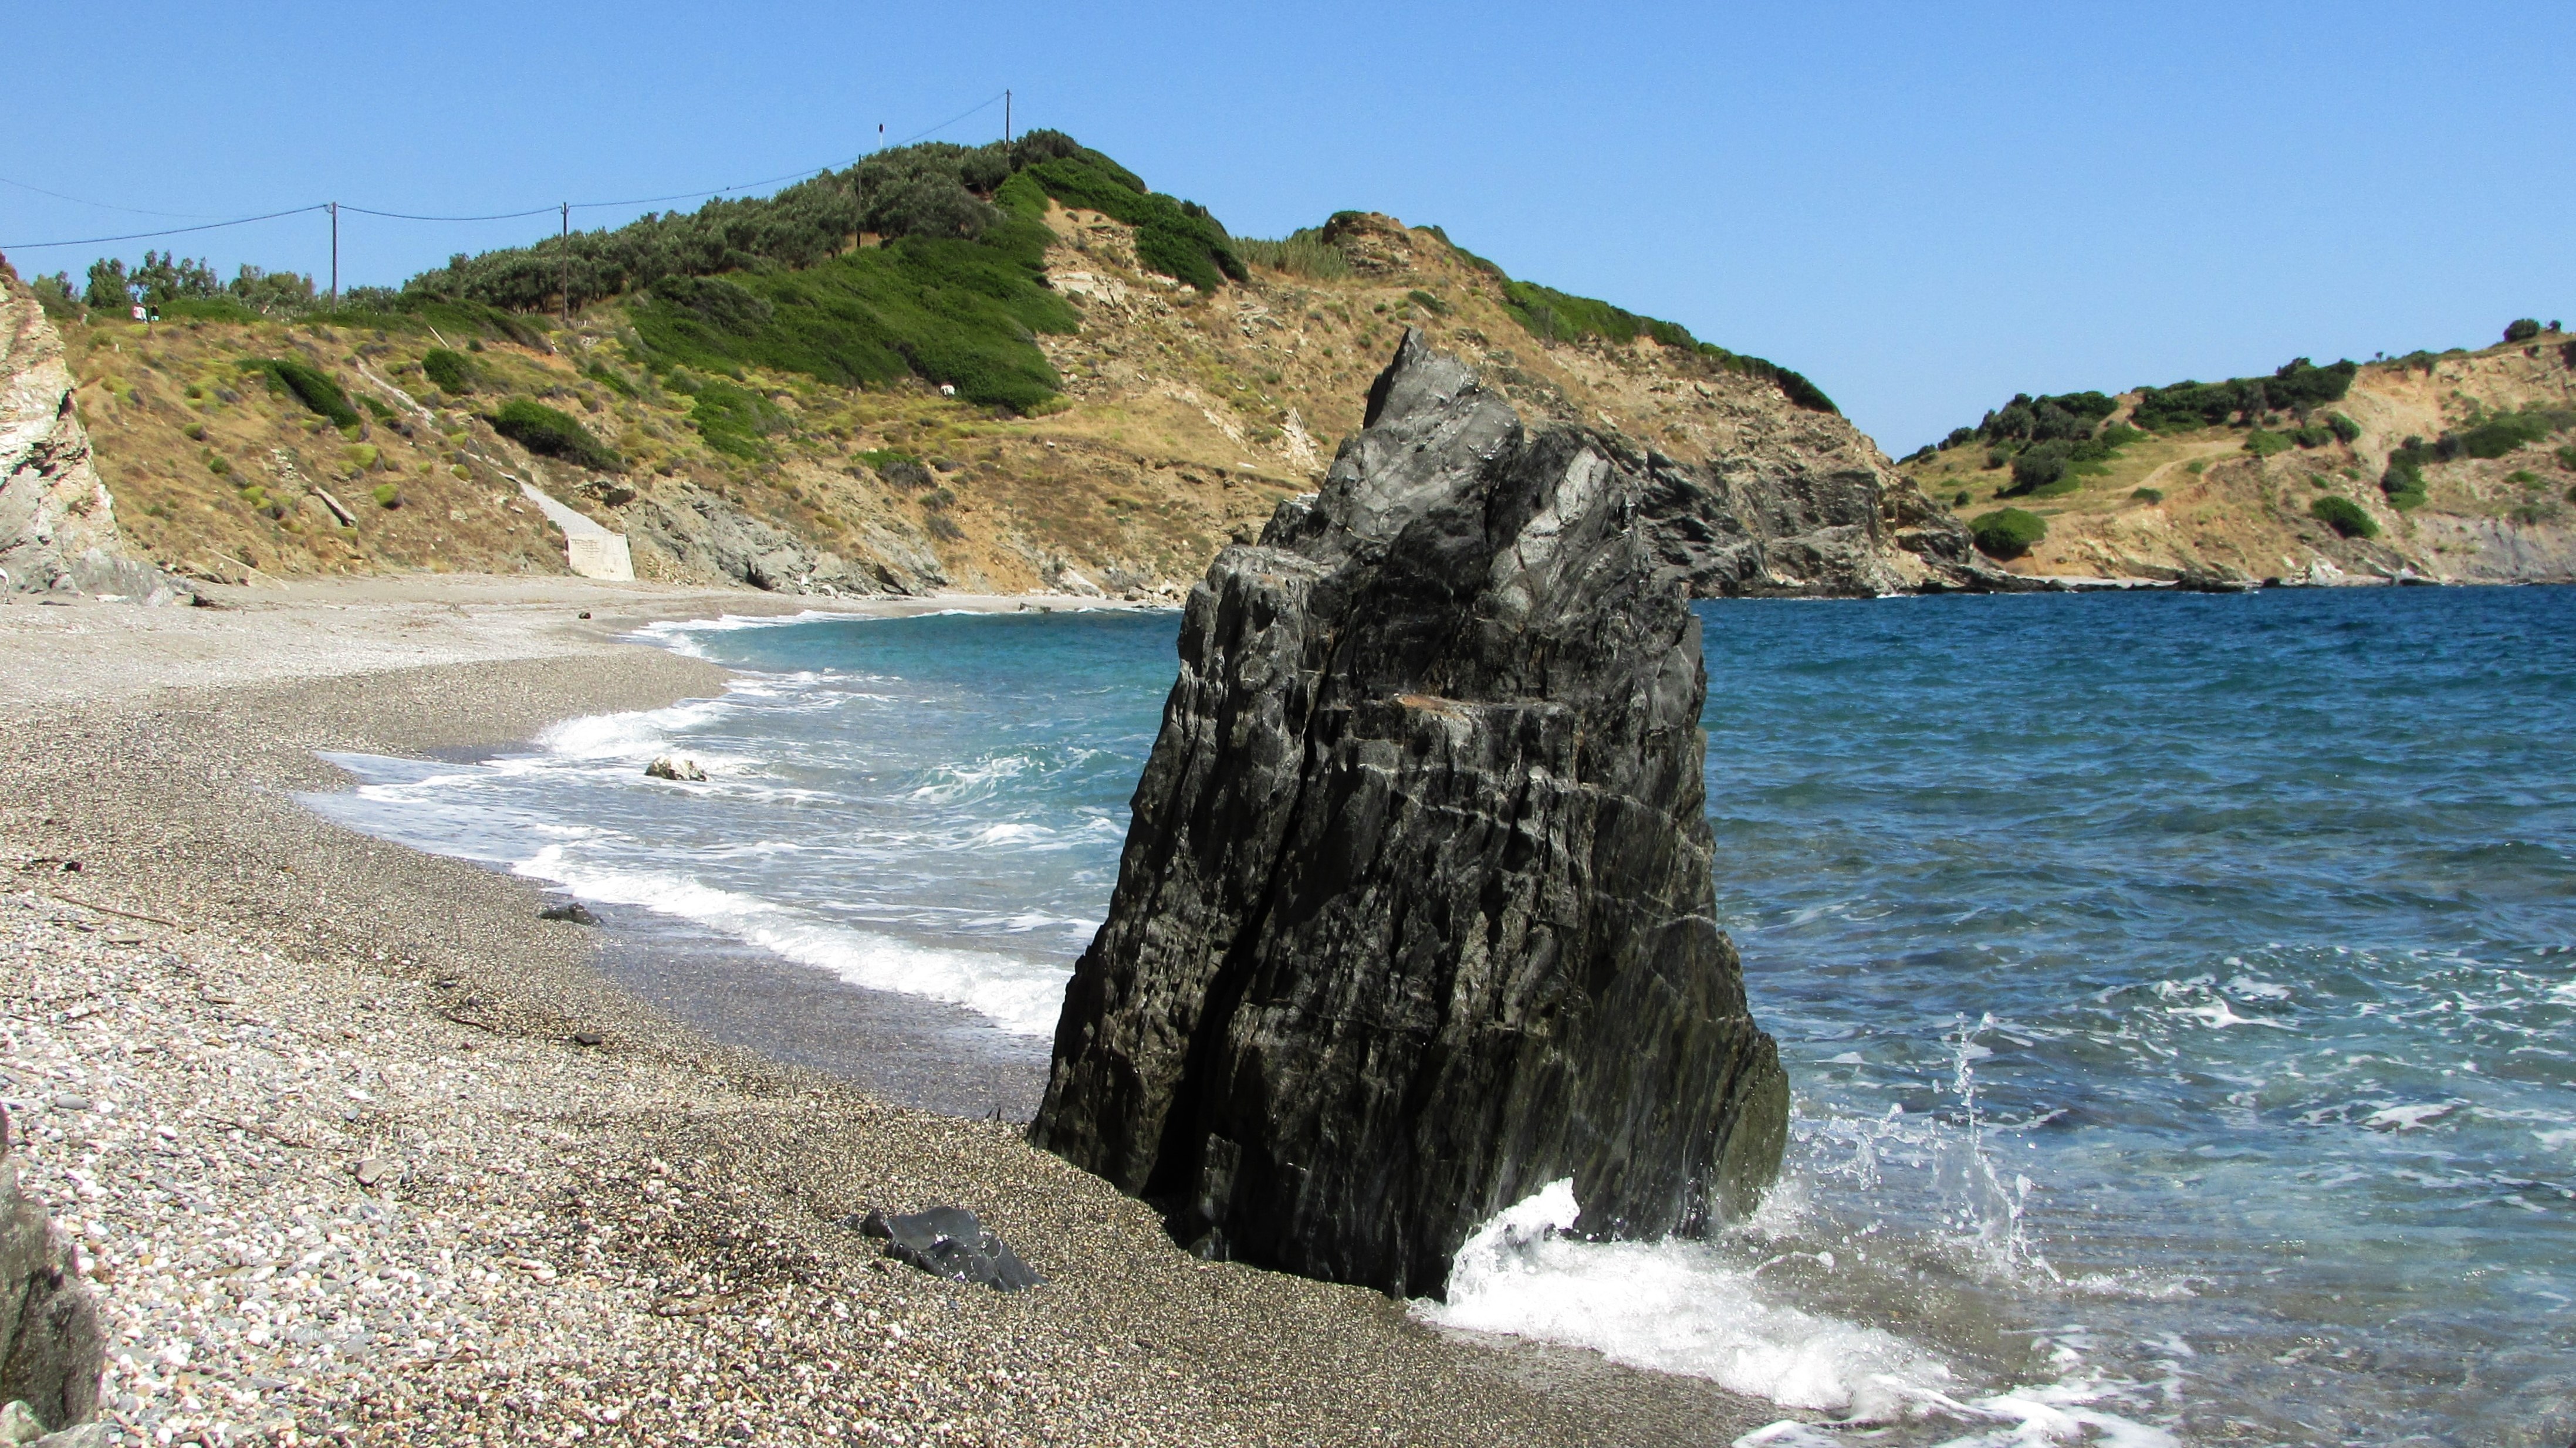
beach, sea, coast, nature, rock, ocean, shore, summer, formation, cliff, cove, greek, mediterranean, scenic, bay, island, blue, stack, terrain, body of water, geology, greece, cape, skiathos, islet, aegean, landform, pebble beach, sporades, geographical feature